Gag

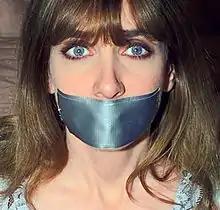
A woman gagged by duct tape

A gag is usually an item or device designed to prevent speech, often as a restraint device to stop the subject from calling for help and keep its wearer silent. This is usually done by blocking the mouth, partially or completely, or attempting to prevent the tongue, lips, or jaw from moving in the normal patterns of speech. The more "effective" a gag appears to be, the more hazardous it is. For example duct tape is a fairly effective method of keeping a person's mouth shut but can be hazardous if the subject cannot breathe freely through the nose (for example if they have the common cold). For this reason, a gagged person should never be left alone.